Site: brandenburg
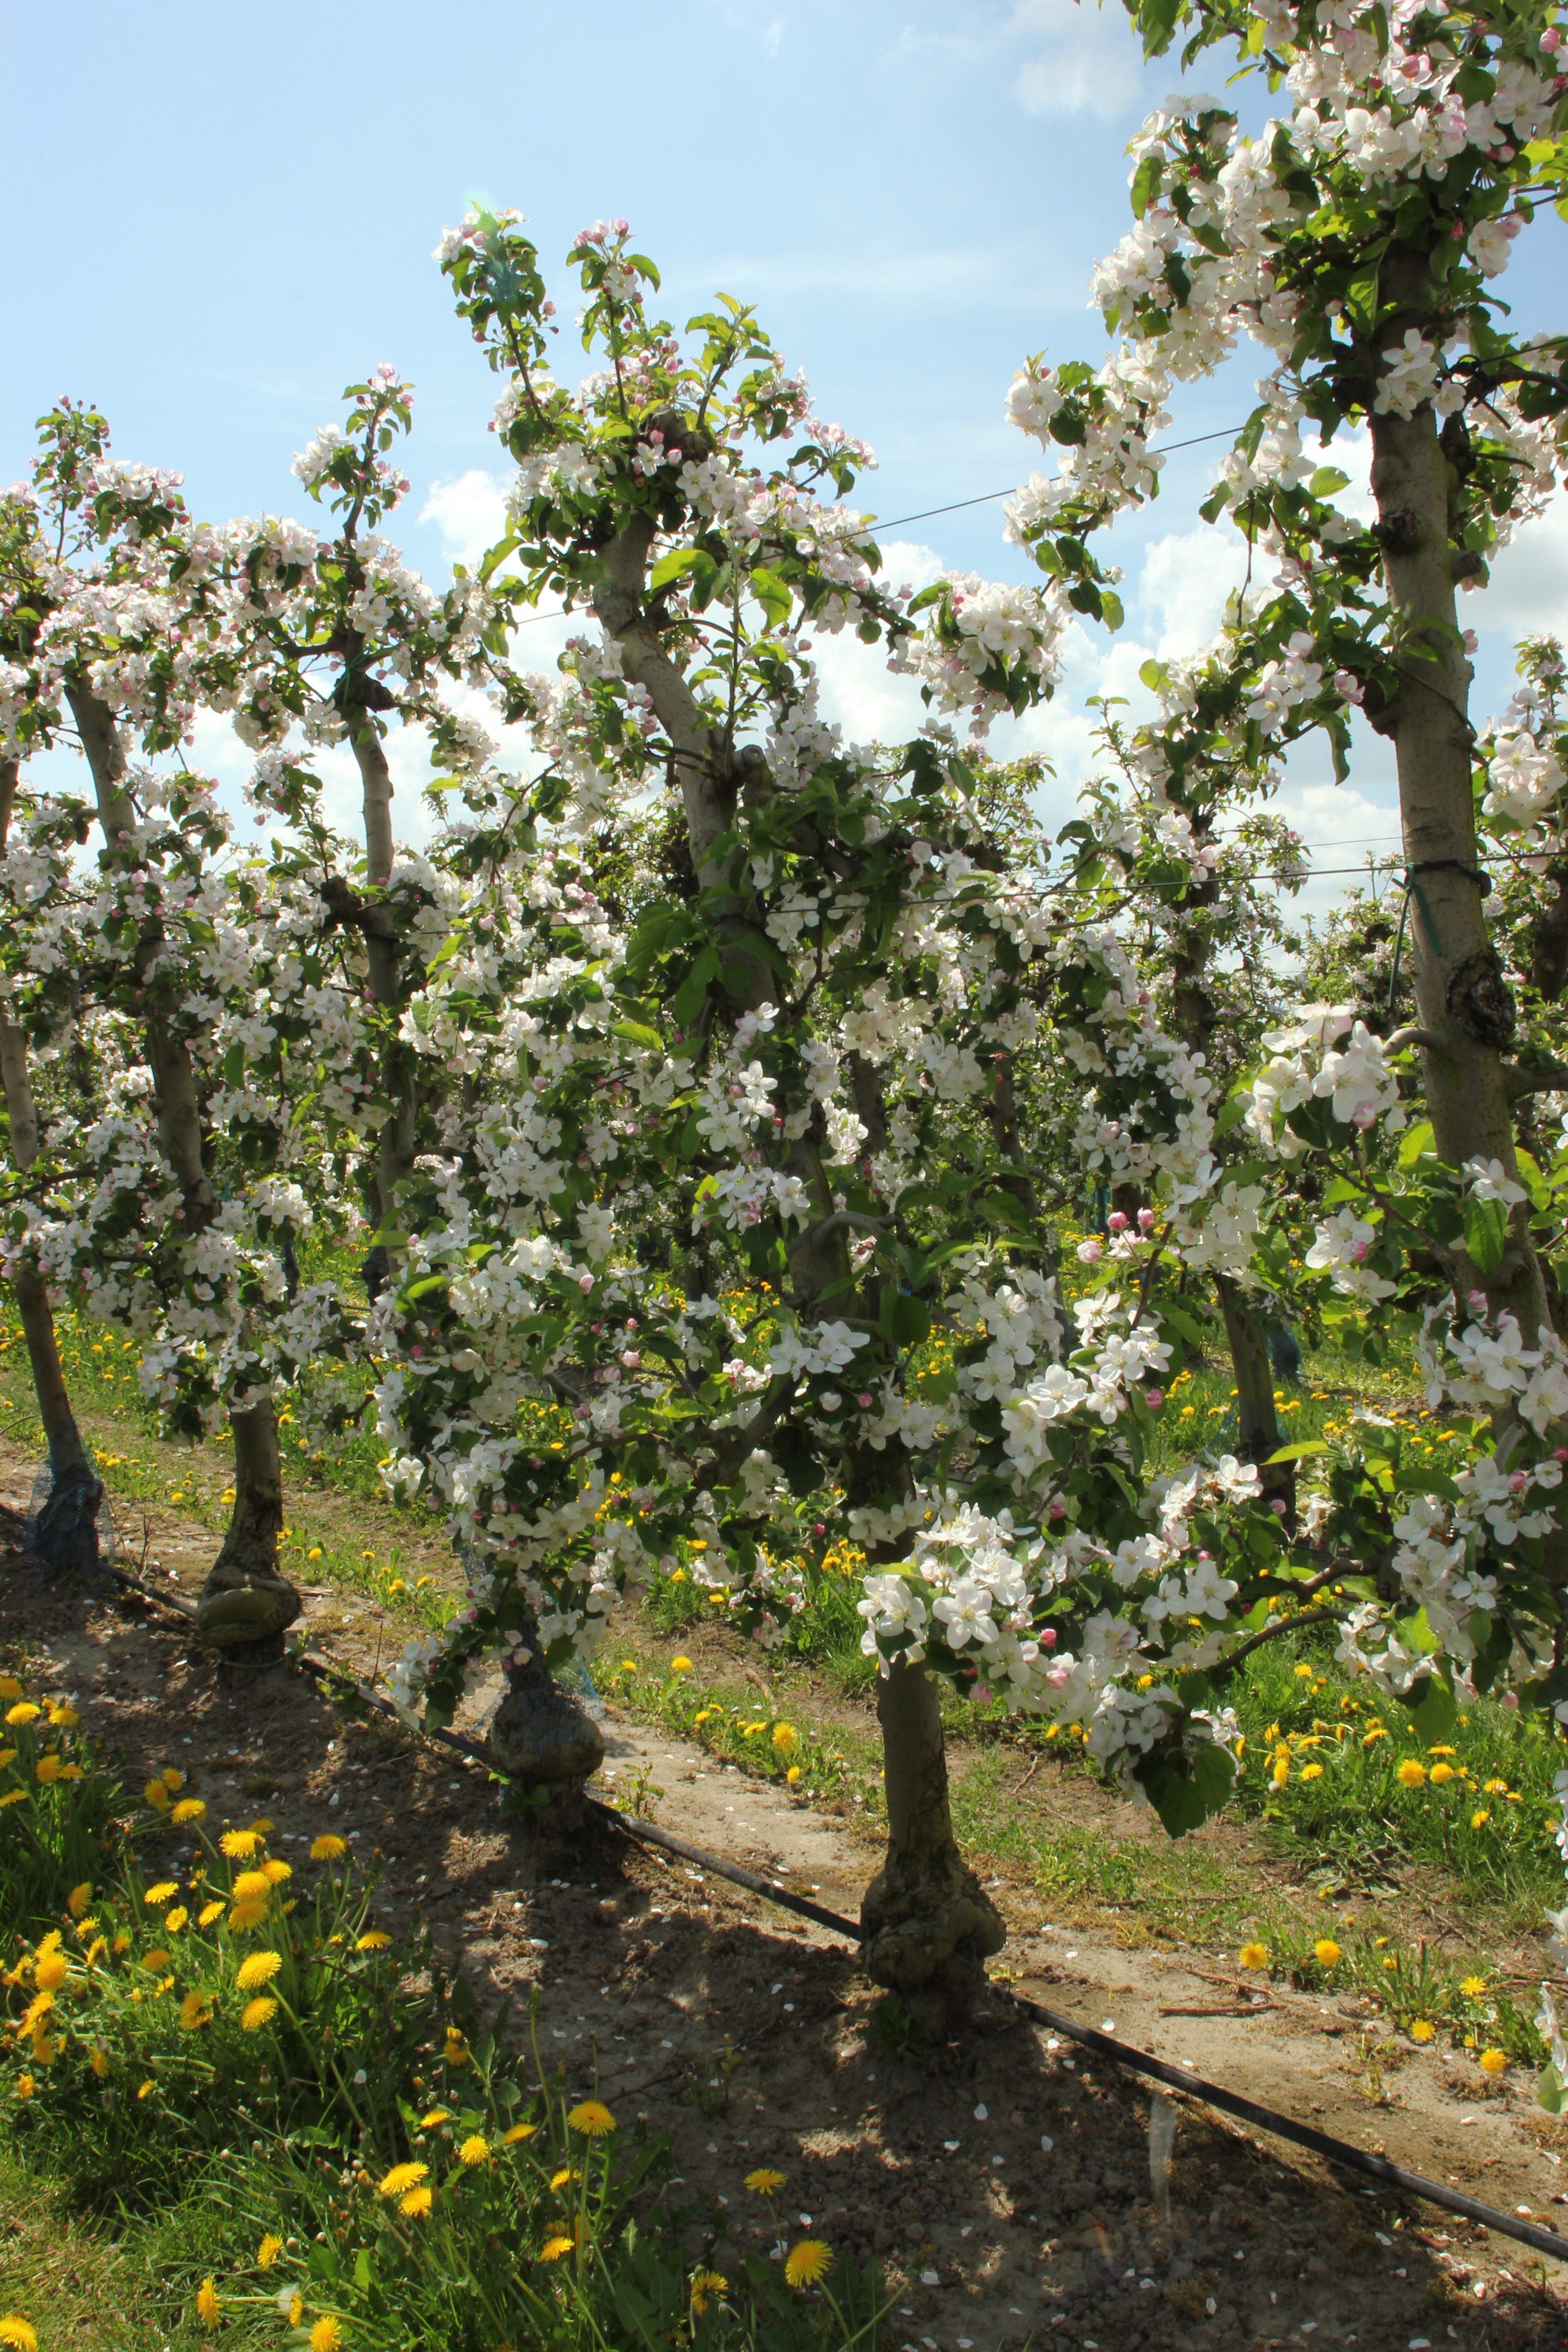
Growth stage (BBCH 65): Flowering